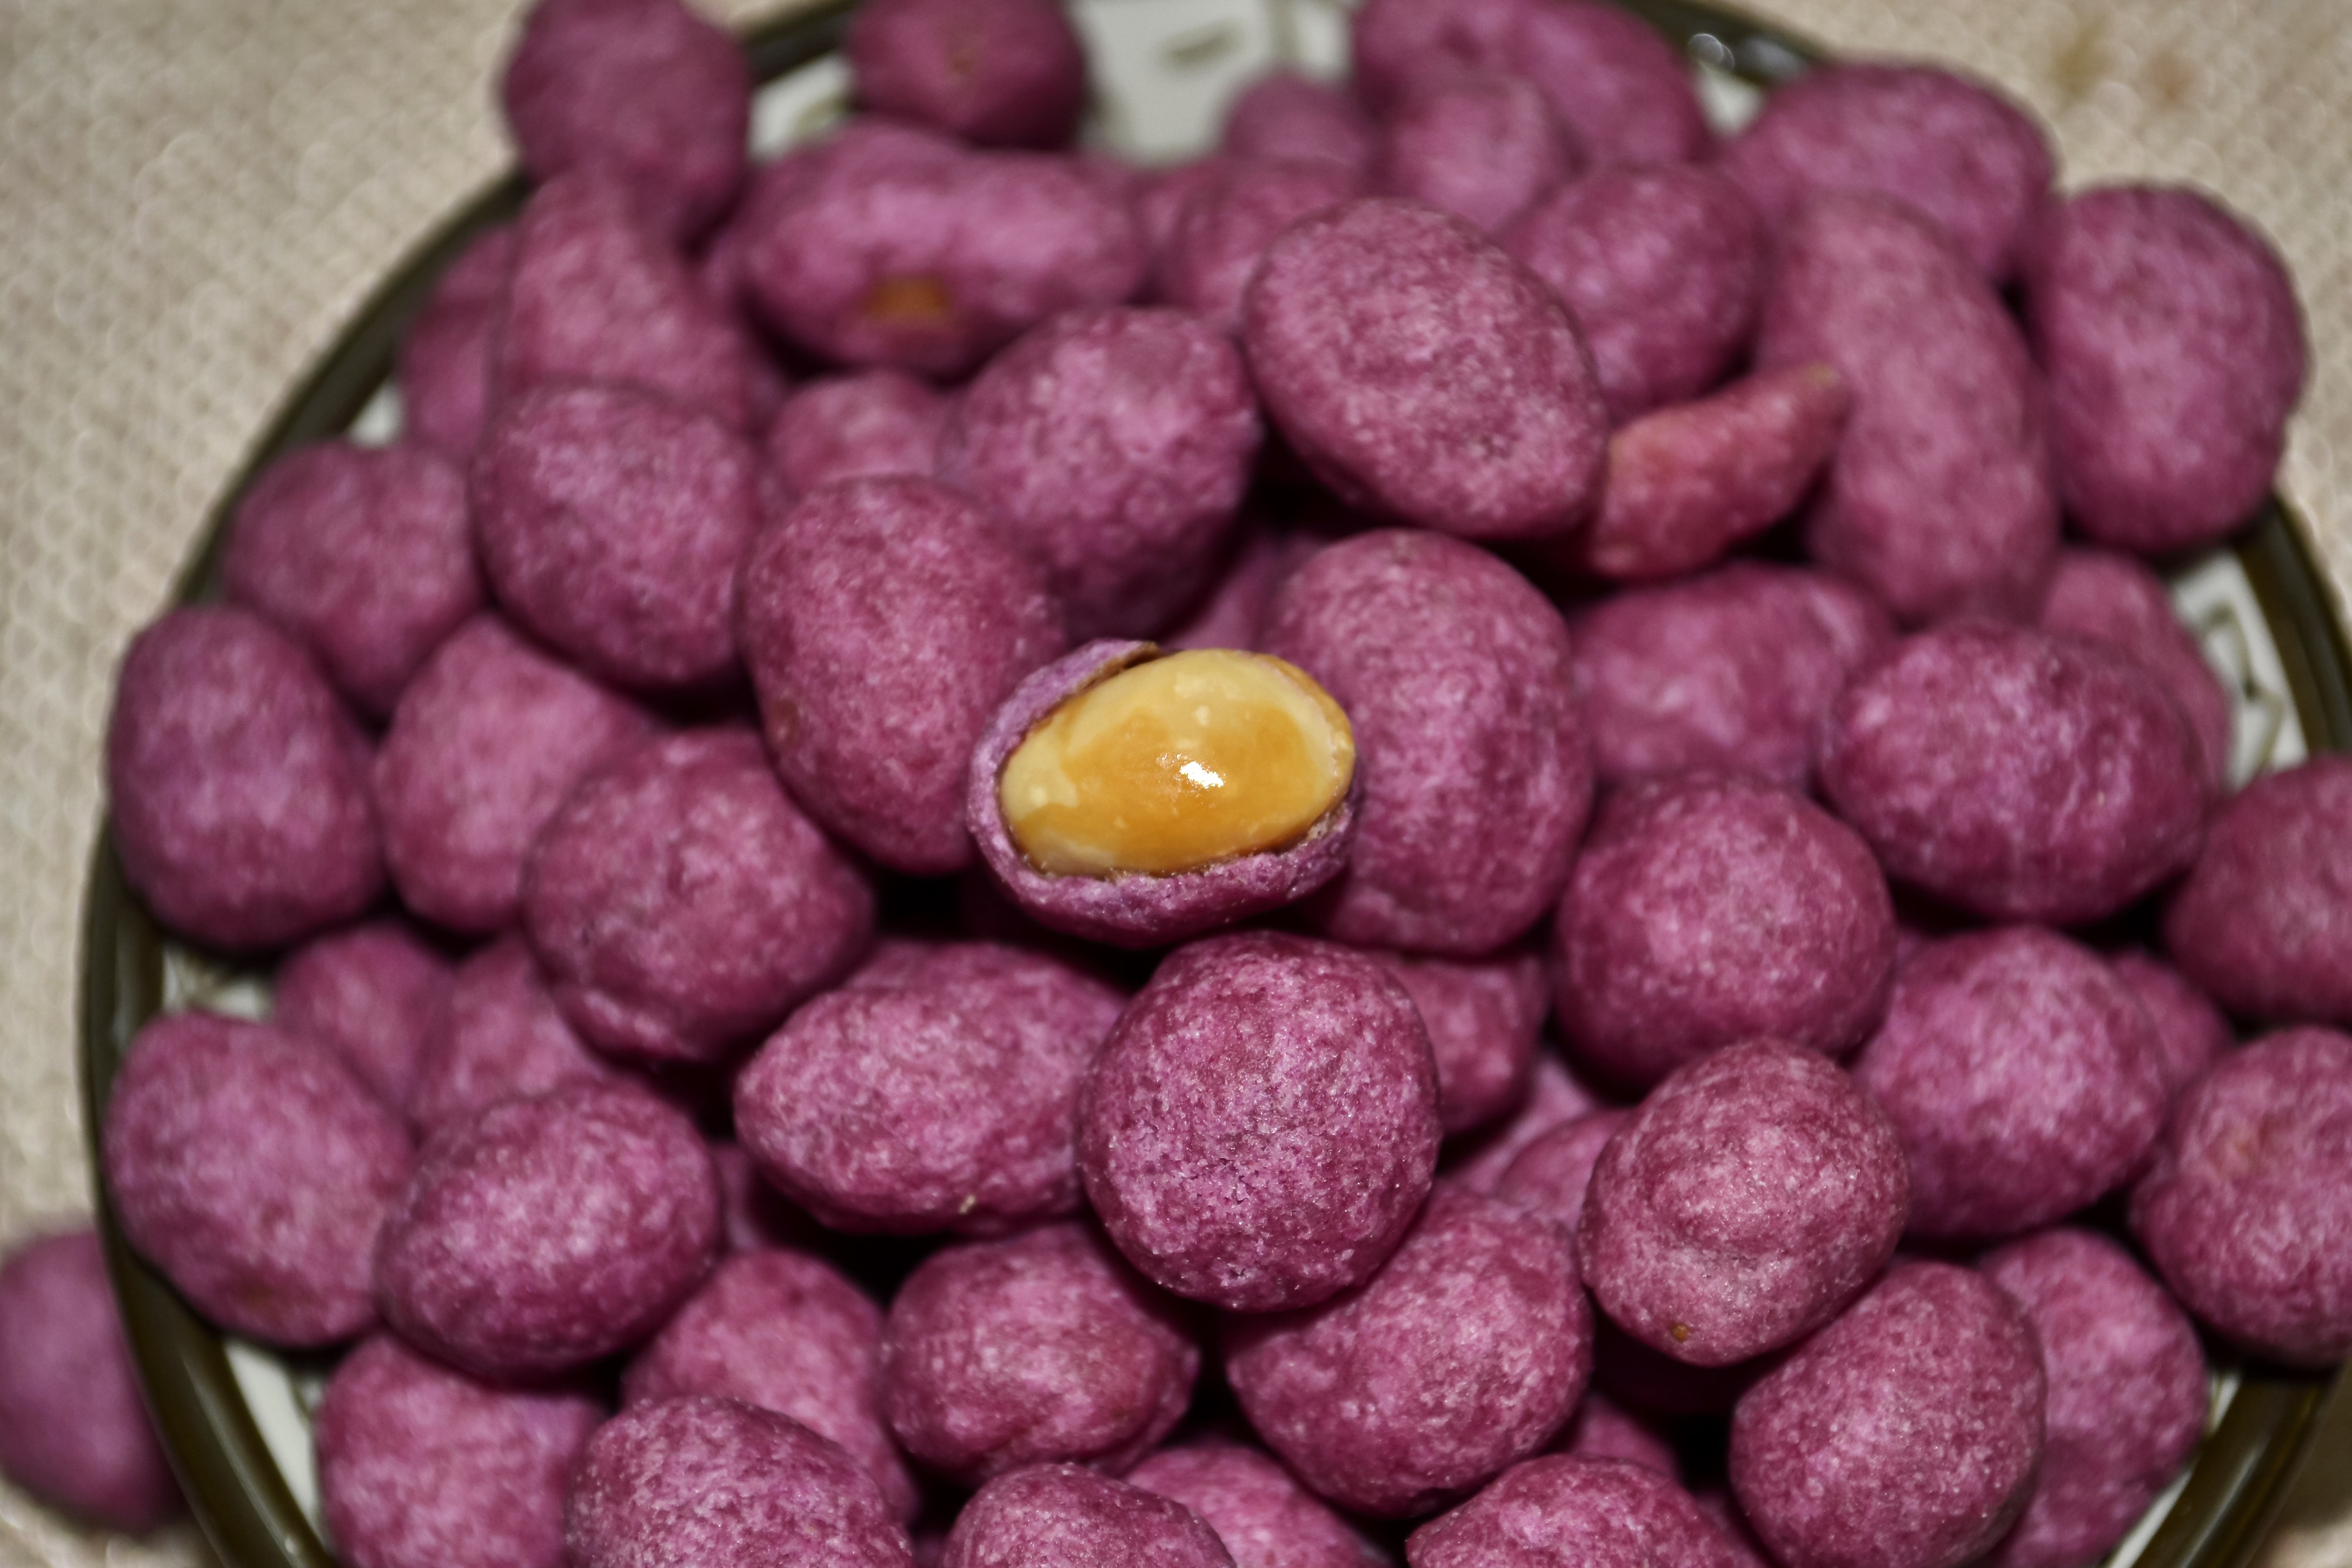
plant, fruit, flower, purple, dish, food, produce, vegetable, dessert, delicious, mix, organ, crisp, highlights, peanut, flowering plant, sweet potato, land plant, common bean